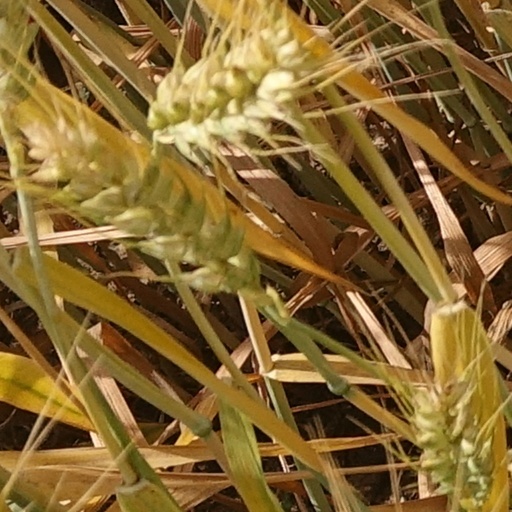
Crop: wheat